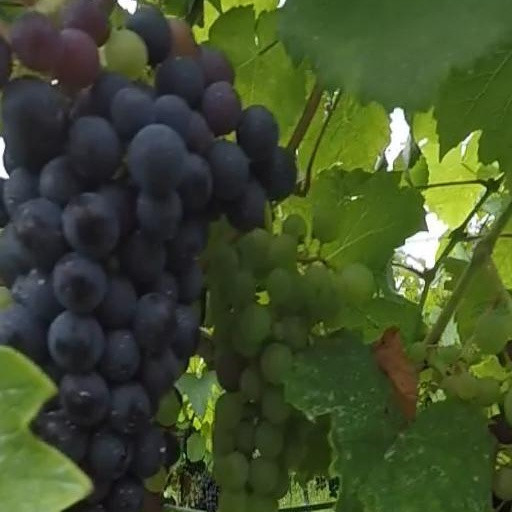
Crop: grape